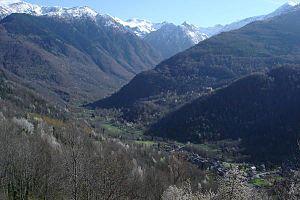
La vallée de Siguer ou vallée du Siguer est une vallée des Pyrénées françaises située dans le département de l'Ariège en région Occitanie.
Siguer est une commune française située dans le département de l'Ariège, en région Occitanie. Elle est frontalière avec l'Andorre.
Gestiès est une commune française, frontalière avec l'Andorre par la montagne, située dans le département de l'Ariège en région Occitanie.